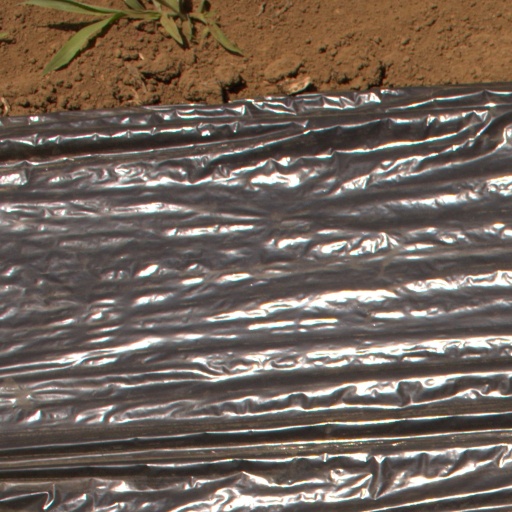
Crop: Jerusalem artichoke